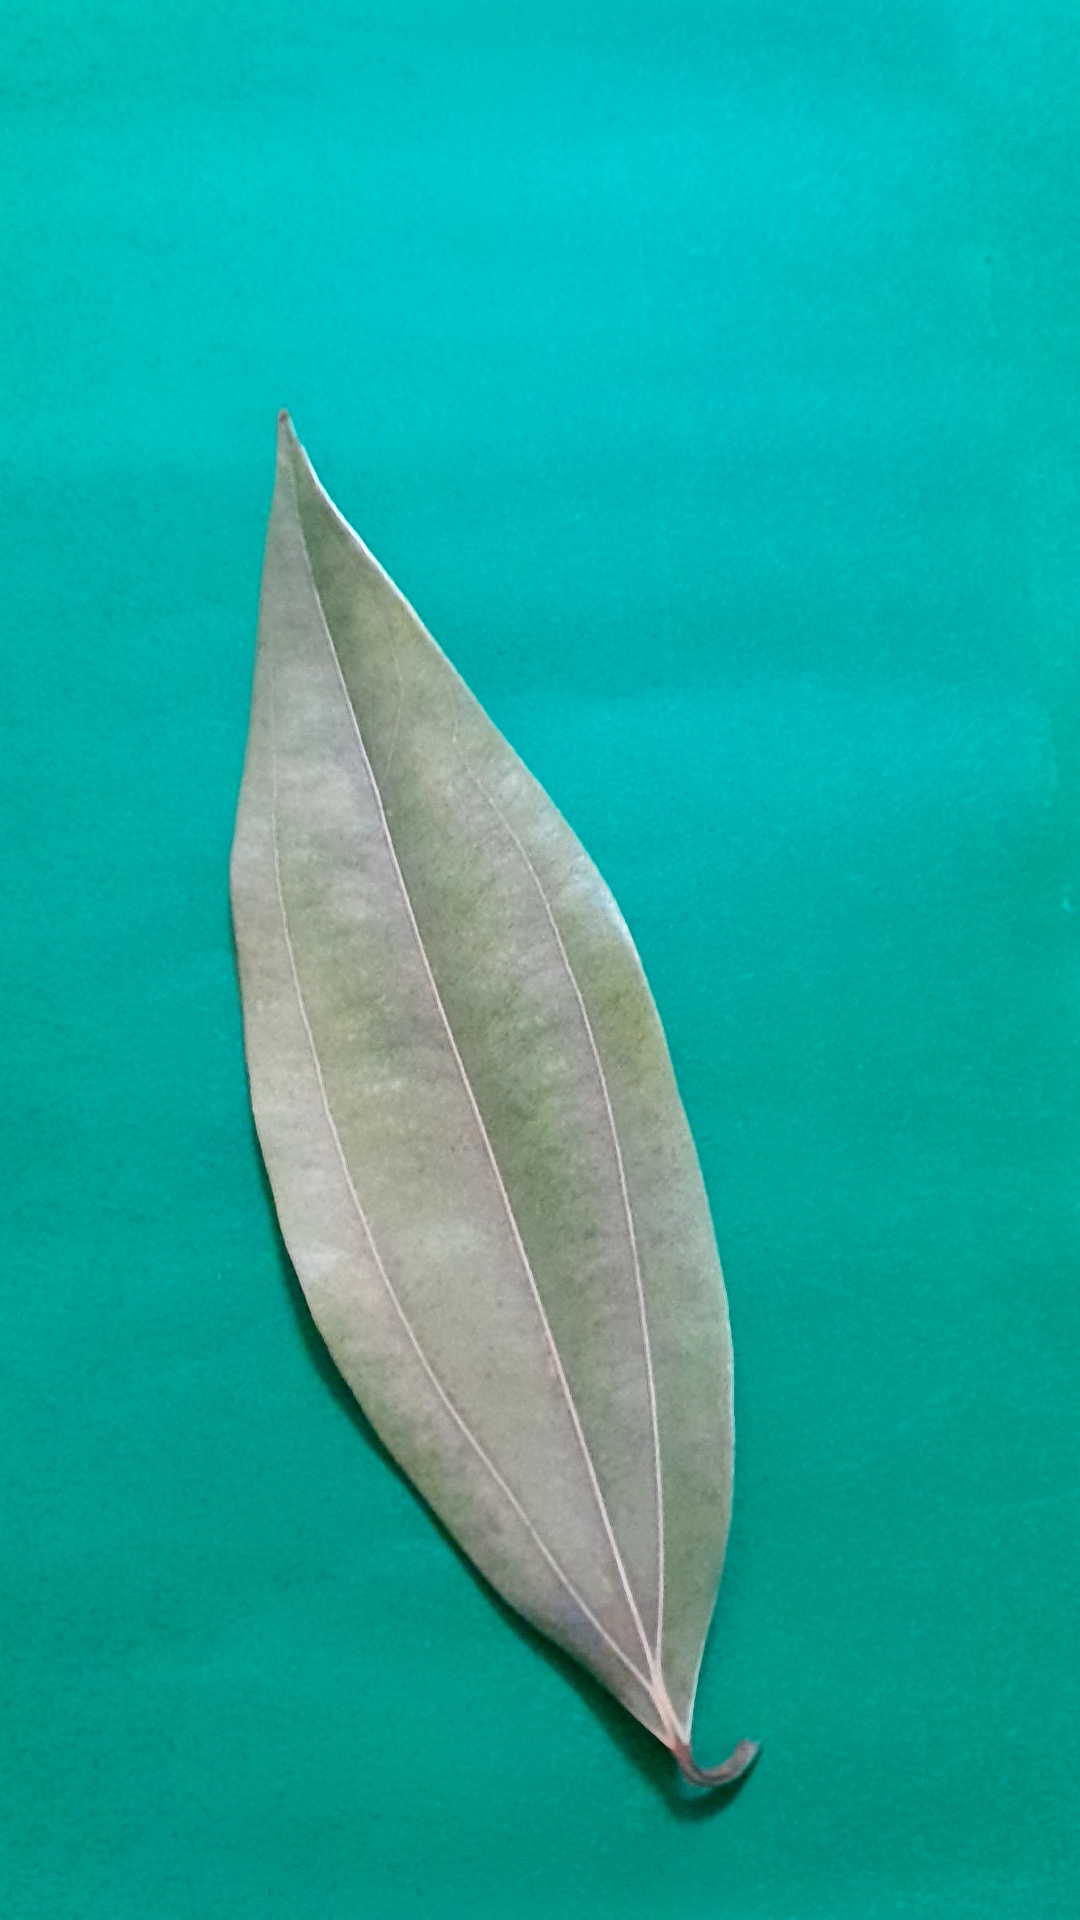
Label: Dry Leaf